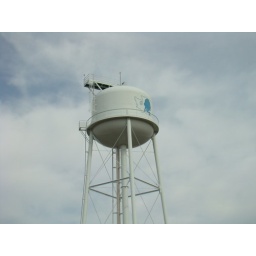
The water tower in the town of George WA, just east of the Columbia Gorge.